Metal Aircraft Corporation

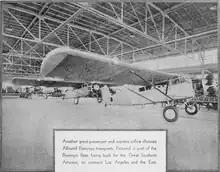
Flamingos under construction at the Metal Aircraft factory at Lunken Airport.

In October 1927, Thomas E. Halpin, the former chief inspector of the Stout Metal Airplane Company, moved to Cincinnati and founded the Halpin Development Corporation to begin work on a new airplane design. He was joined by Ralph R. Graichen, the co-designer of the Ford Trimotor, who became vice-president and chief engineer of the company. By January 1928, construction of the Halpin Flamingo had started. Following the first flight of the airplane at Lunken Airport on 9 April 1928, the company was offered $10,000 if it would remain in Cincinnati. Within two weeks the company was purchased by a group of Cincinnatians and on 2 May 1928 it was reincorporated as the Metal Aircraft Corporation. Production of the Metal Aircraft Flamingo transport was continued at its factory at the Lunken Airport with several variations.